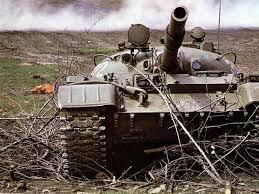
Label: T-62